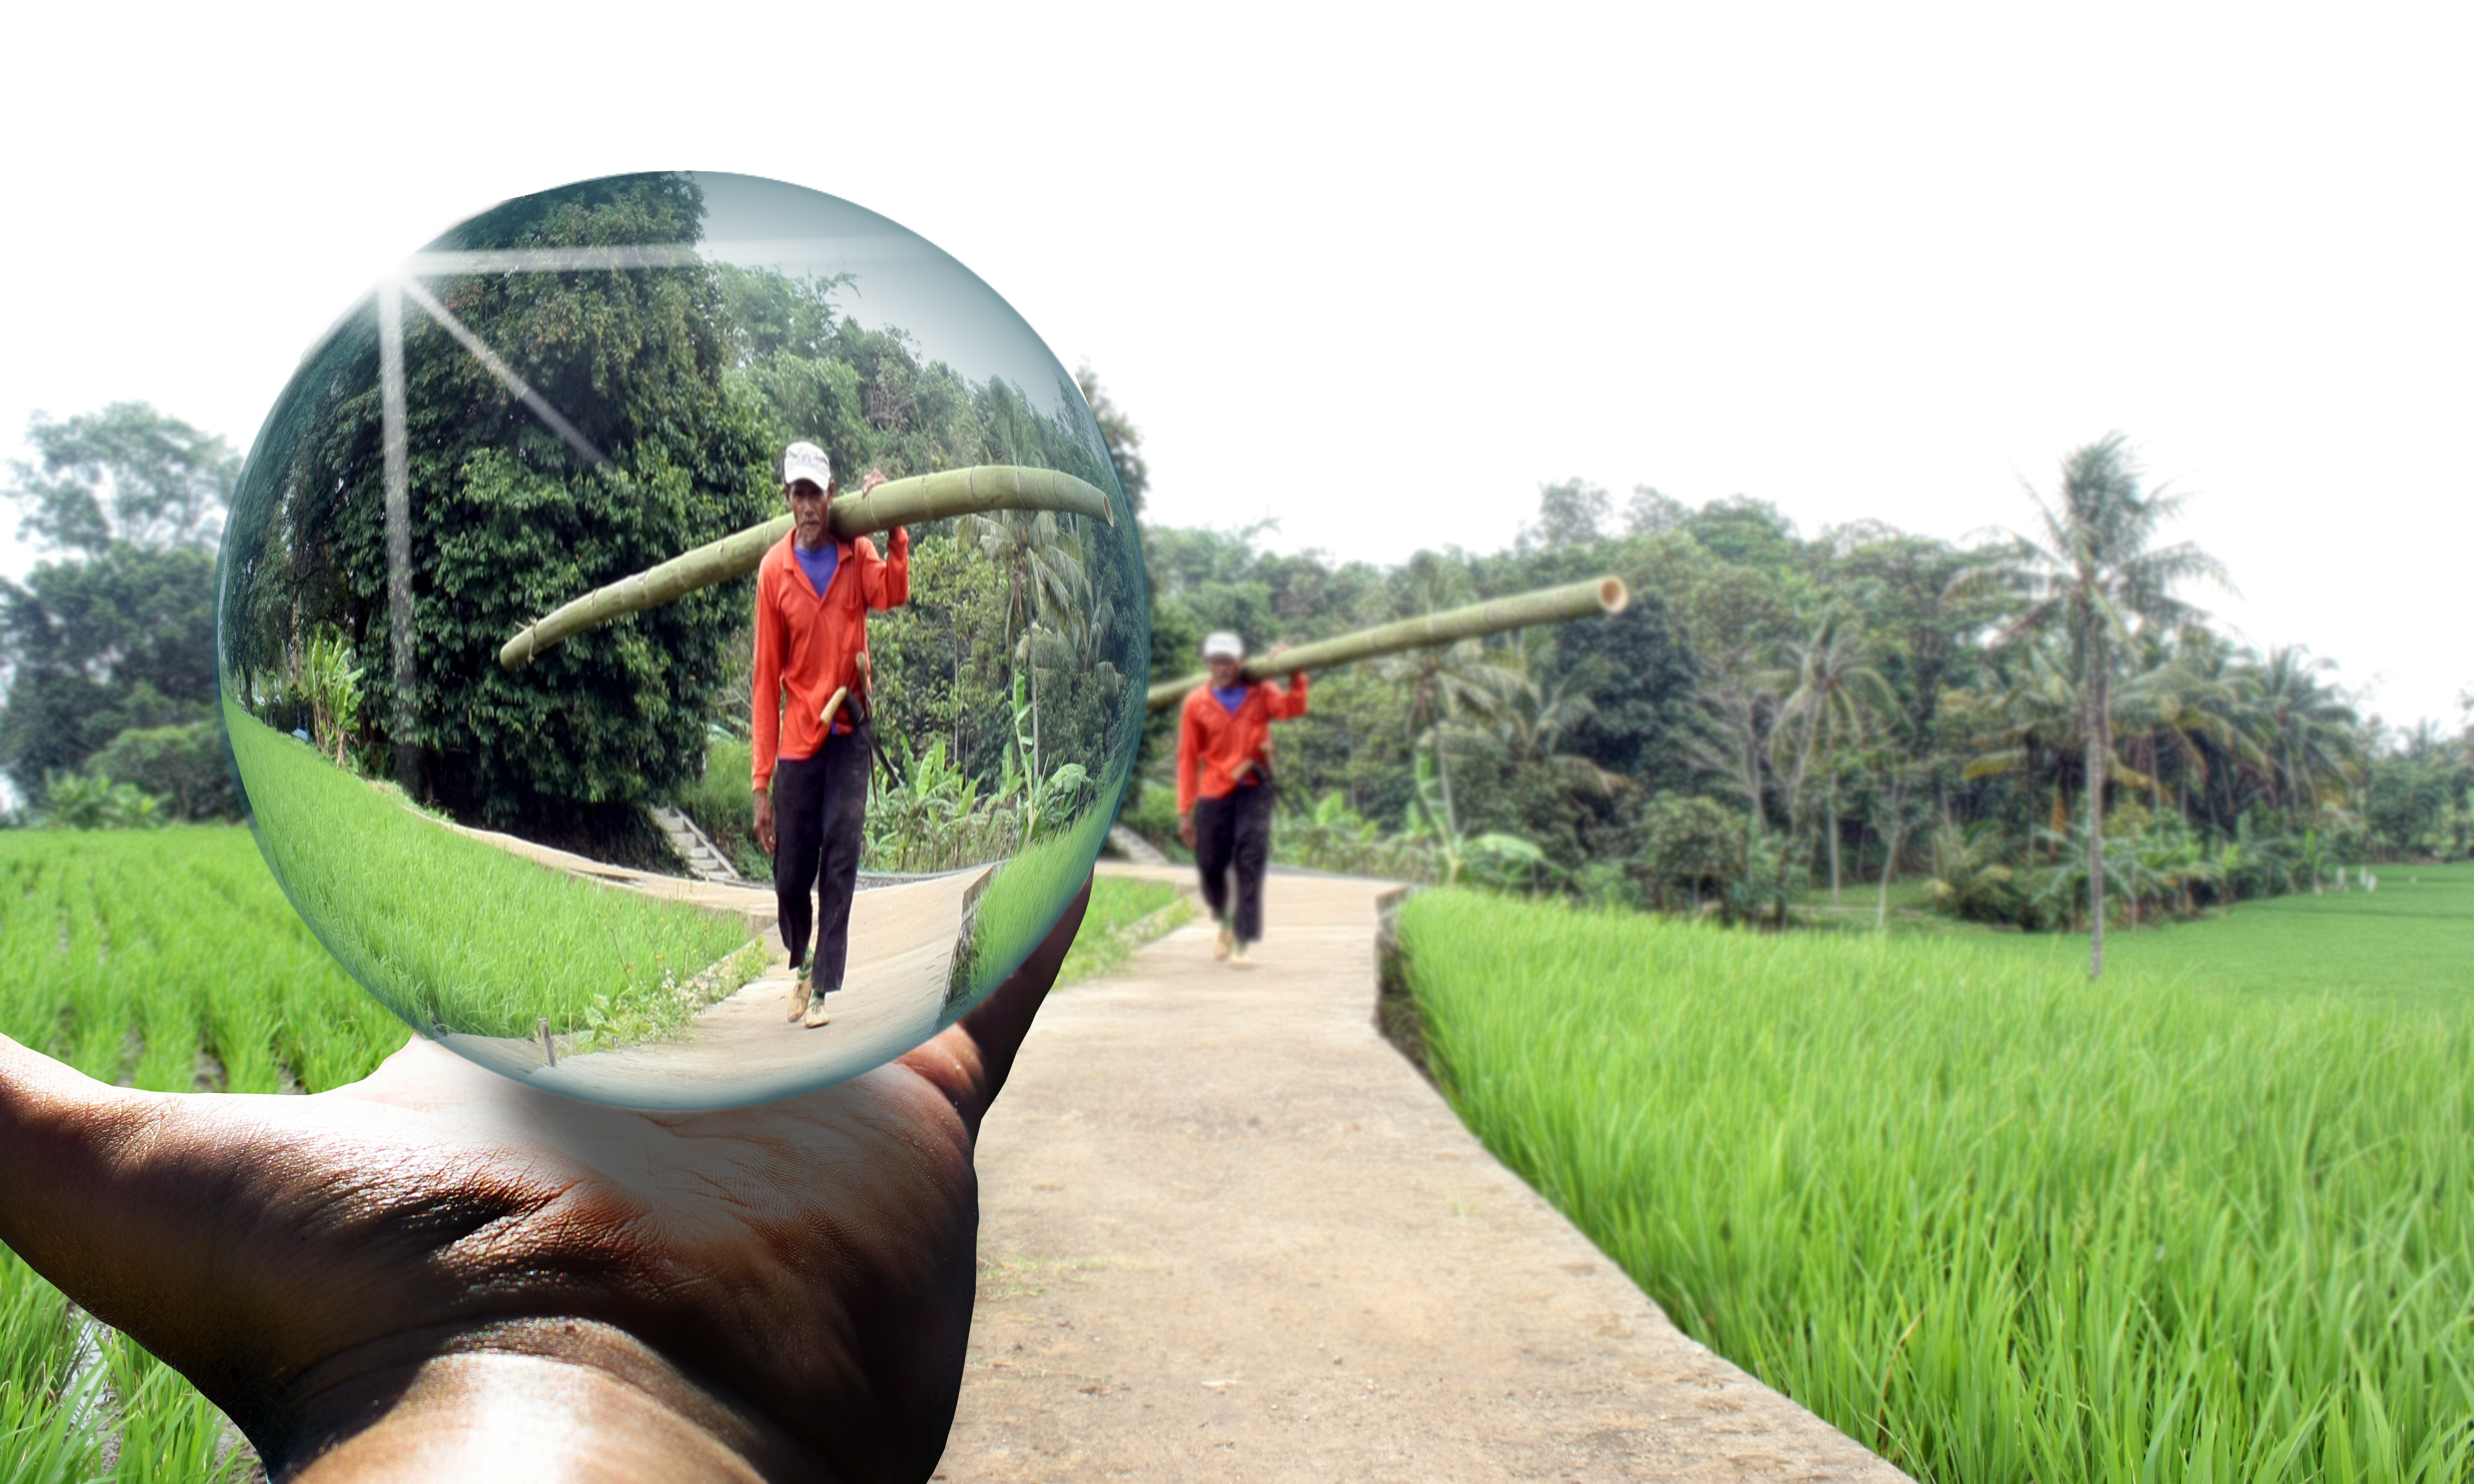
photoshop art, grass, agriculture, leisure, field, rural area, tree, plant, paddy field, grass family, grassland, farm, pasture, recreation, tourism